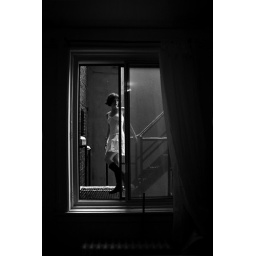
she came in through the bathroom window